Hitotsubashi, Chiyoda

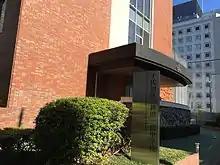
Chiyoda Kanda Hitotsubashi Junior High School

There is a freedom of choice system for junior high schools in Chiyoda Ward, and so there are no specific junior high school zones. Chiyoda Ward operates Chiyoda Kanda Hitotsubashi Junior High School in Hitotsubashi.